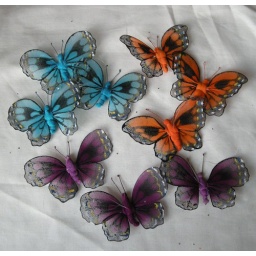
Butterflies...these will decorate the Christmas tree for now, then I will hand them in the house throughout the year!